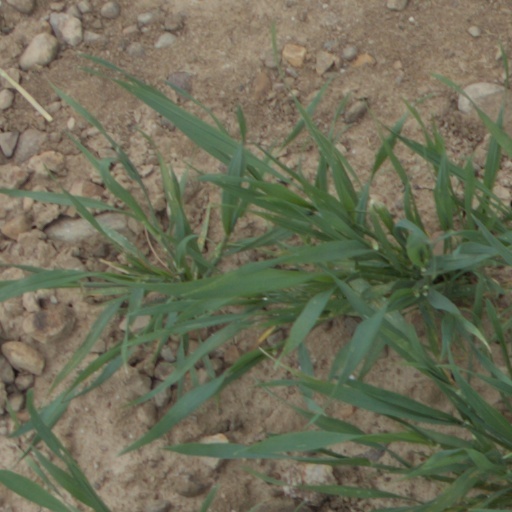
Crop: wheat